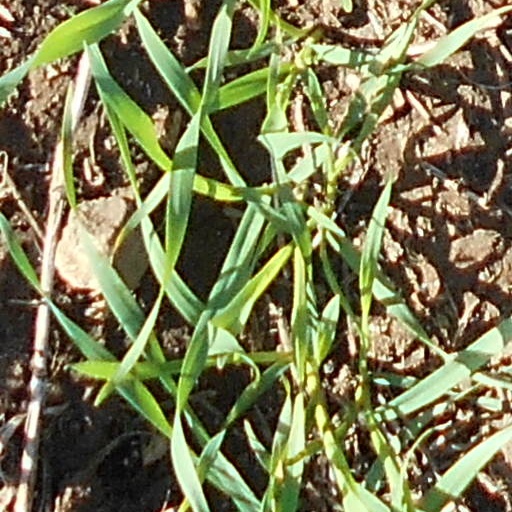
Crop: wheat